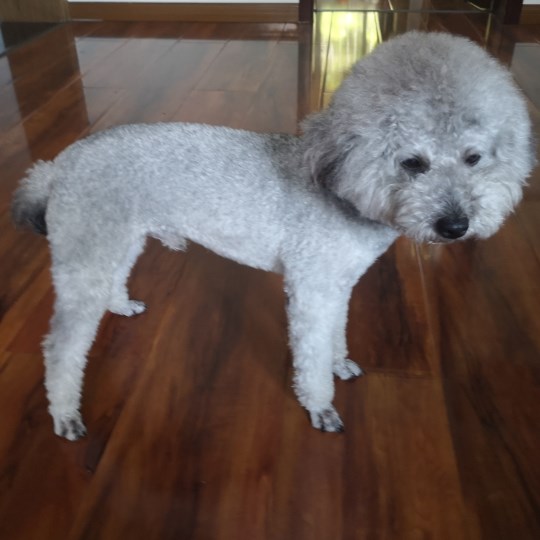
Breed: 2925-n000114-toy_poodle